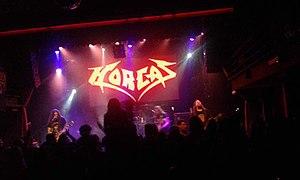
Horcas est un groupe de heavy metal argentin, originaire de Buenos Aires. Il est formé en 1988 par Osvaldo Civile.